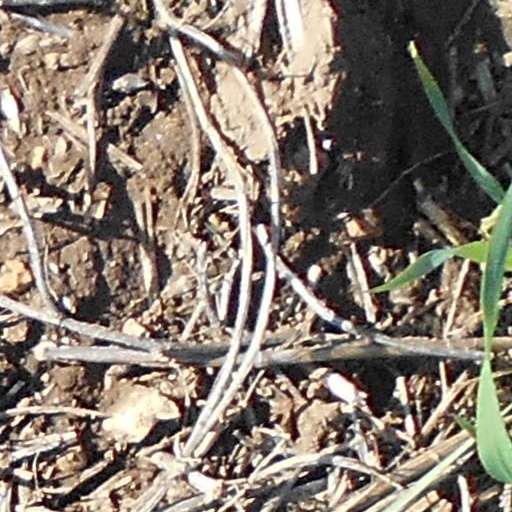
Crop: wheat